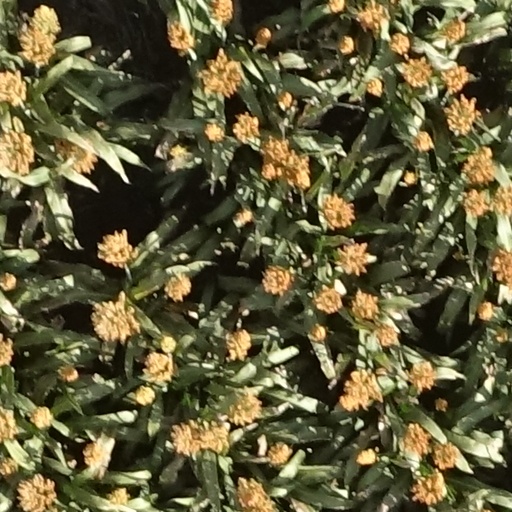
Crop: sorghum